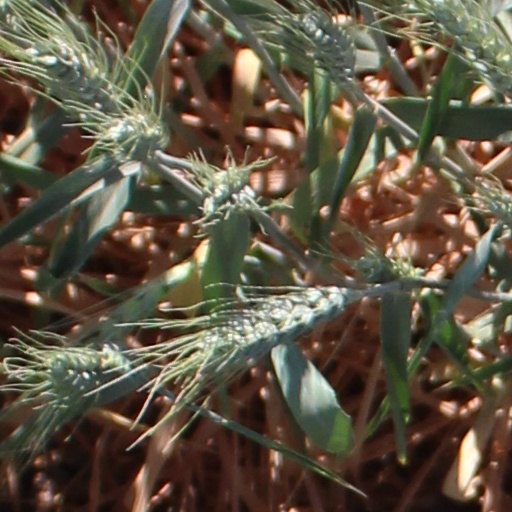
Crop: wheat